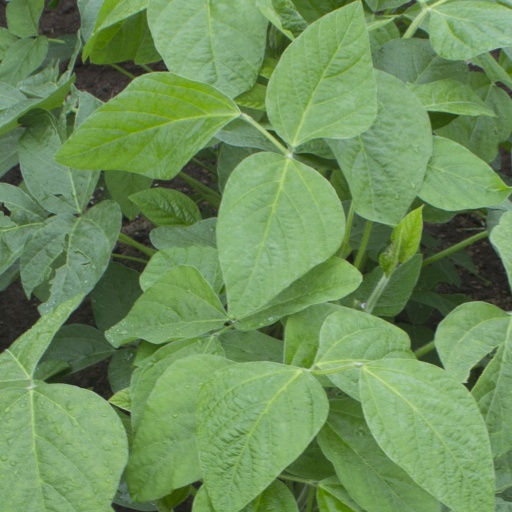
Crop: soybean